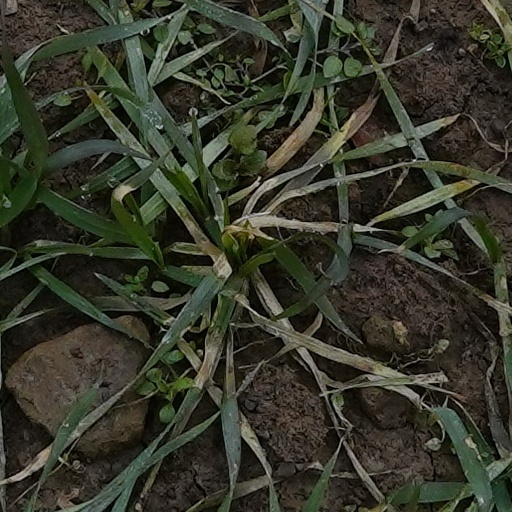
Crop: wheat